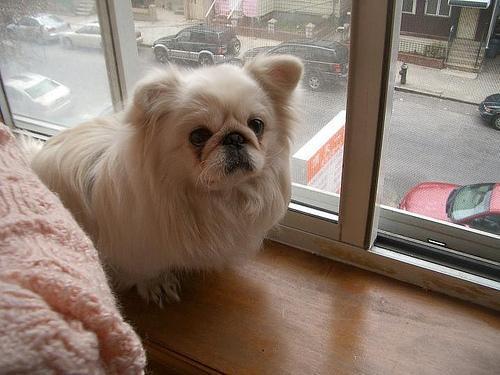
Pekinese